Question: Please indicate a possible affordance area of bicycle that can be used for sitting on
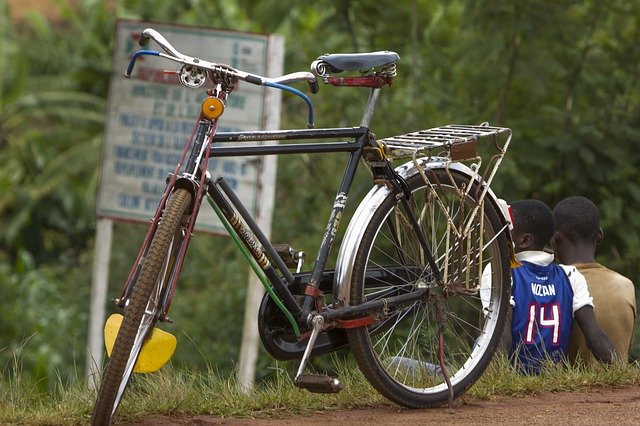
Answer: [312, 45, 398, 91]